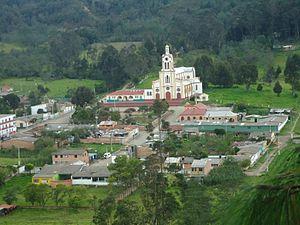
San Miguel de Sema est une municipalité située dans le département de Boyacá, en Colombie.